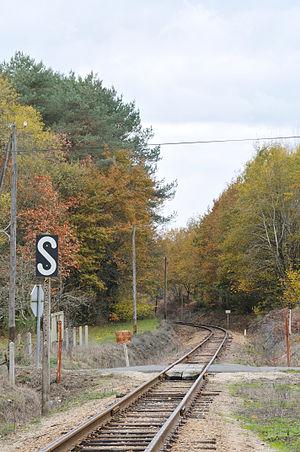
Passage à niveau près de la gare de Loreux, Loir-et-Cher, France - La pancarte représentant un ""S"" blanc sur fond noir indique au mécanicien de siffler à proximité d'un passage à niveau non gardé."
La gare de Loreux est une gare ferroviaire française de la ligne de Salbris au Blanc, située sur le territoire de la commune de Loreux, dans le département de Loir-et-Cher, en région Centre-Val de Loire.